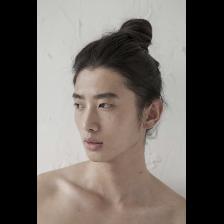
Label: Human